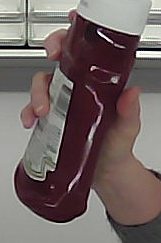
Product: heinz_ketchup